1914 Lubin vault fire

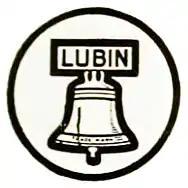

With the collapse of the vault's walls from the explosions, fire spread to the plant's printing rooms and shops, and then to part of the site's highest structure, its five-story main building. Burning debris continued to fall from the sky, igniting additional small fires throughout the central compound. Several row houses on the other side of North Garnet Street were roasted by the fiery blasts, as were cars parked along the narrow street. Then other houses began to smolder and ignite. Gathering at safe distances around the film factory, groups of stunned neighbors watched the inferno. Soon they were joined by Lubin set technicians, carpenters, film developers and assembly workers, mechanics, administrative staff, and actors, all of whom, after years of fire-drill training, had quickly evacuated their respective work areas. Some employees dared to remain behind in several plant locations in attempts to save "costly gowns and dresses of actresses"; grab drafts of "scenarios", completed scripts, and other important paperwork; and to carry out manageable pieces of expensive film-processing and production equipment.